1956 World Series

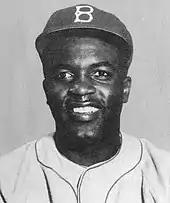
Jackie Robinson

In Game 5, Don Larsen, displaying an unusual "no-windup" style and "working the curveball beautifully", pitched the only postseason perfect game, and the only World Series no-hitter until 2022. While striking out seven Dodgers, Larsen had only one at-bat reach a three-ball count (against Pee Wee Reese, in the first inning).